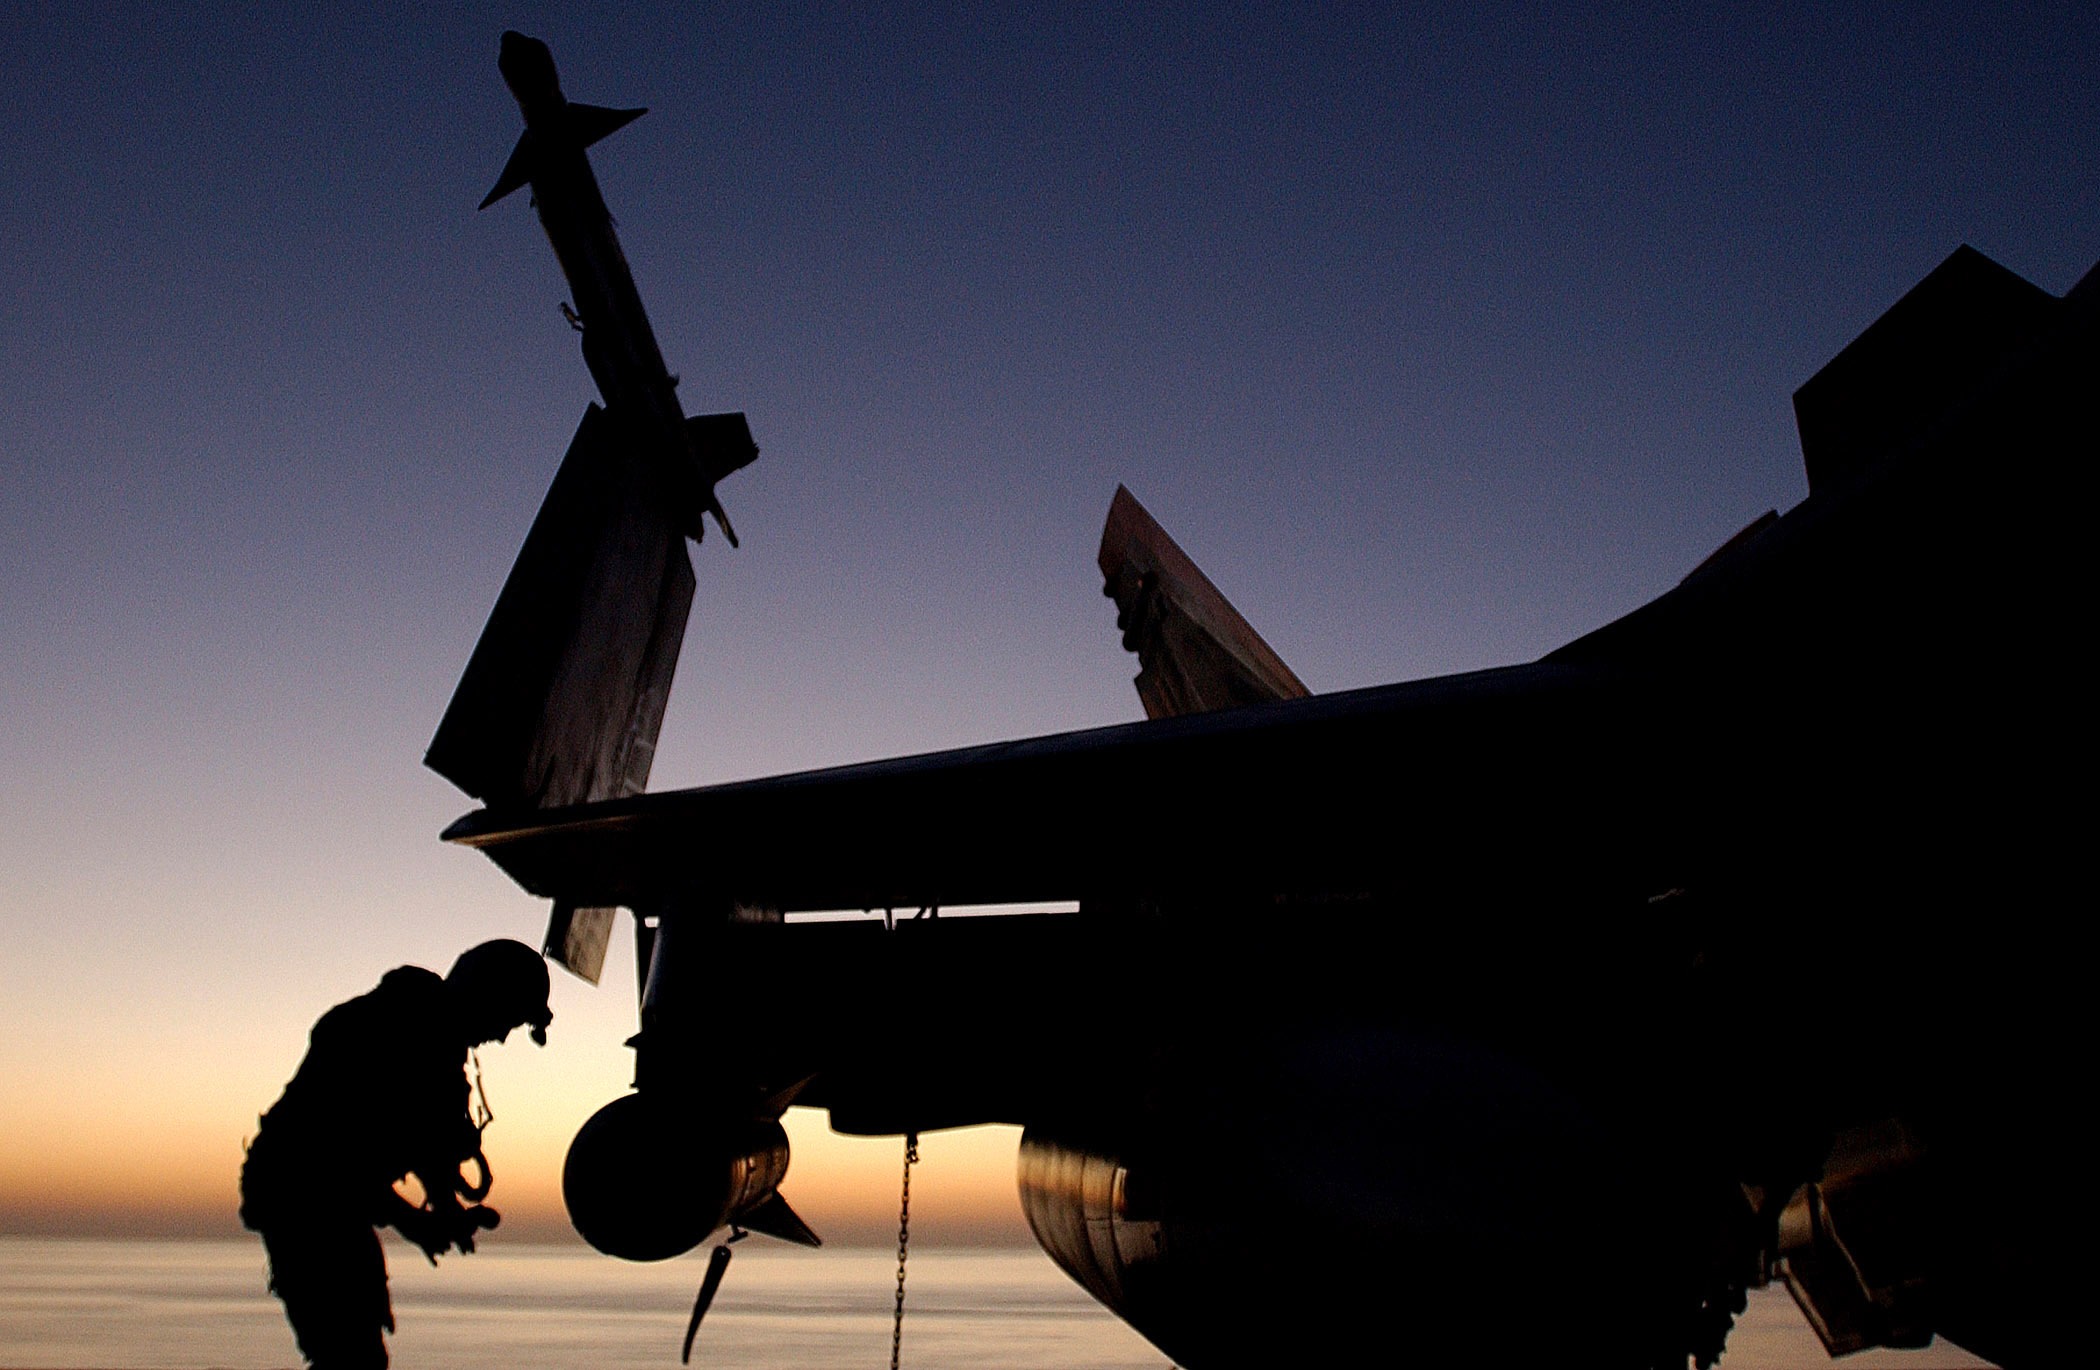
man, sea, water, ocean, silhouette, sky, deck, sunrise, sunset, airplane, aircraft, fighter jet, military, vehicle, clouds, beautiful, silhouettes, sailor, screenshot, military aircraft, atmosphere of earth